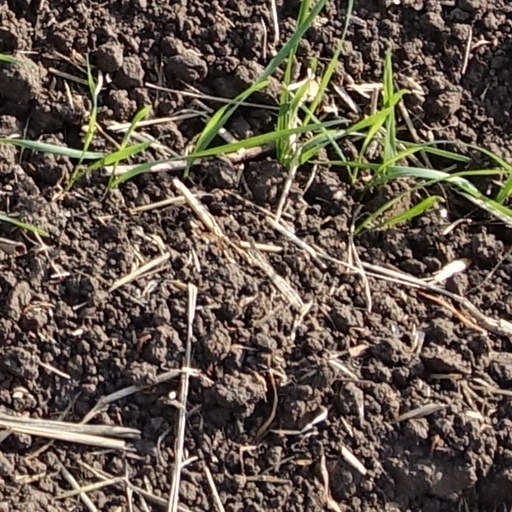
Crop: wheat